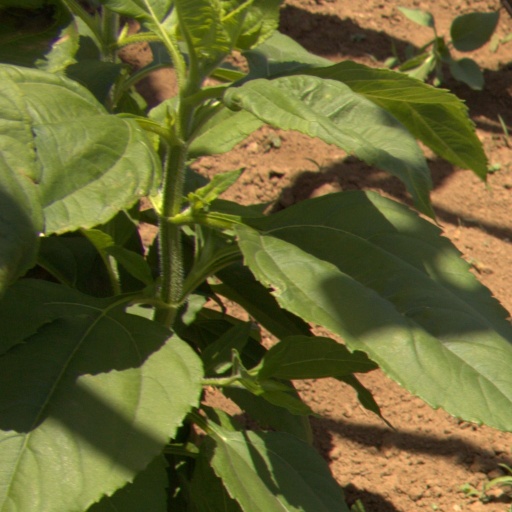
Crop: Jerusalem artichoke